Schloss Rechnitz

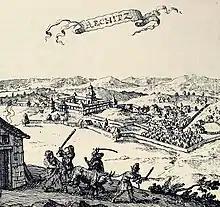
Castle Rechnitz in 17th century, copperplate engraving by Burckhard von Birkenstein 1689

Schloss Rechnitz (Hungarian: "Rohonc", "Rohoncz") also known as Schloss Batthyány, was a castle located in the center of Rechnitz in the Oberwart district of Burgenland, Austria. It belonged to the Batthyány family for several centuries. It was largely destroyed during World War II in 1945. Today, only a few remnants of the castle remain.